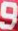
Number: 9